Kedron, Queensland

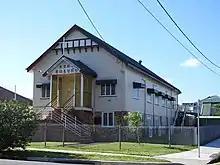
Brisbane Cantonese Christian Church, Tenth Avenue, and Glen Kedron Lane (2021).

In April 1929, the Albion congregation of the Church of Christ initiated a six-week mission in a large tent at Kedron. It was very successful, achieving 147 "total conversions" and raising £300. Land was purchased on Gympie Road to establish a permanent church, which was built by volunteer labour on two successive Saturdays, 18 and 25 May 1929 with the first service held on 2 June 1929. In 1934, the church was altered. In 1959, the 1929 building was relocated to the rear of the land to enable the current building to be constructed. In the early 1950s, the Kedron church commenced outreach in Stafford resulting in the establishment of the Church of Christ in that suburb. The 1959 church had its foundation stone laid on 20 June 1959 and it opened on 21 November 1959. In 1992, the Kedron and Albion congregations merged to form the Brisbane North Church of Christ, operating from the Kedron site.